Allegheny River

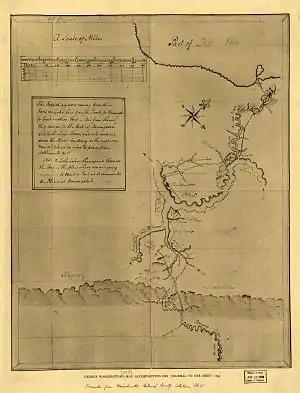
In this sketch by George Washington, the Allegheny River is named Ohio

The name "Allegheny" probably comes from Lenape "welhik hane" or "oolikhanna," which means 'best flowing river of the hills' or 'beautiful stream'. There is a Lenape legend of a tribe called "Talligewi" who used to live along the river. Frederick Webb Hodge cited Henry Schoolcraft to connect the "Talligewi" to the Cherokee.